Pākhangbā

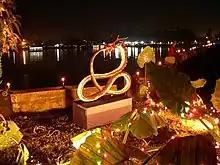
Pakhangba statue

Pakhangba and his elder brother Sanamahi were told by their father that the one who could circumambulate the universe seven times and reach him first would be given the throne of the universe. Sanamahi set out immediately. Pakhangba, besides being the younger brother, was less strong. His mother Leimarel Sidabi, said that circling his father's throne is equivalent to the circling of the entire universe. So, he circled the throne, and his father was satisfied with Pakhangba's knowledge. So, Pakhangba was given his name, which means "one who has realised his father" and was enthroned.